Underhill Stadium

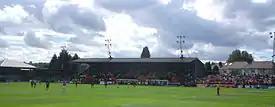
Barnet vs. Arsenal playing at the Underhill Stadium

Barnet F.C. had a 99 year lease on Underhill Stadium dated December 1985. In 2002, Barnet Council sold Underhill Stadium to Barnet F.C. for £10,000.